Tozeur

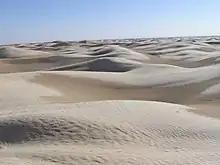
Sahara close to Tozeur (Tunisia).

At this time it was the seat of a suffragan bishopric, called "Tusuros".